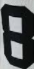
Number: 8